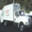
Label: truck